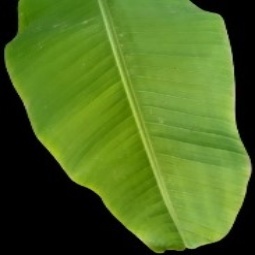
Label: Sulphur